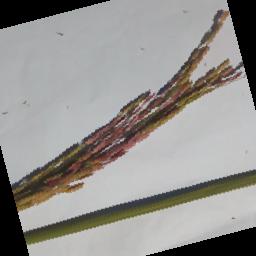
Label: Rice___Neck_Blast